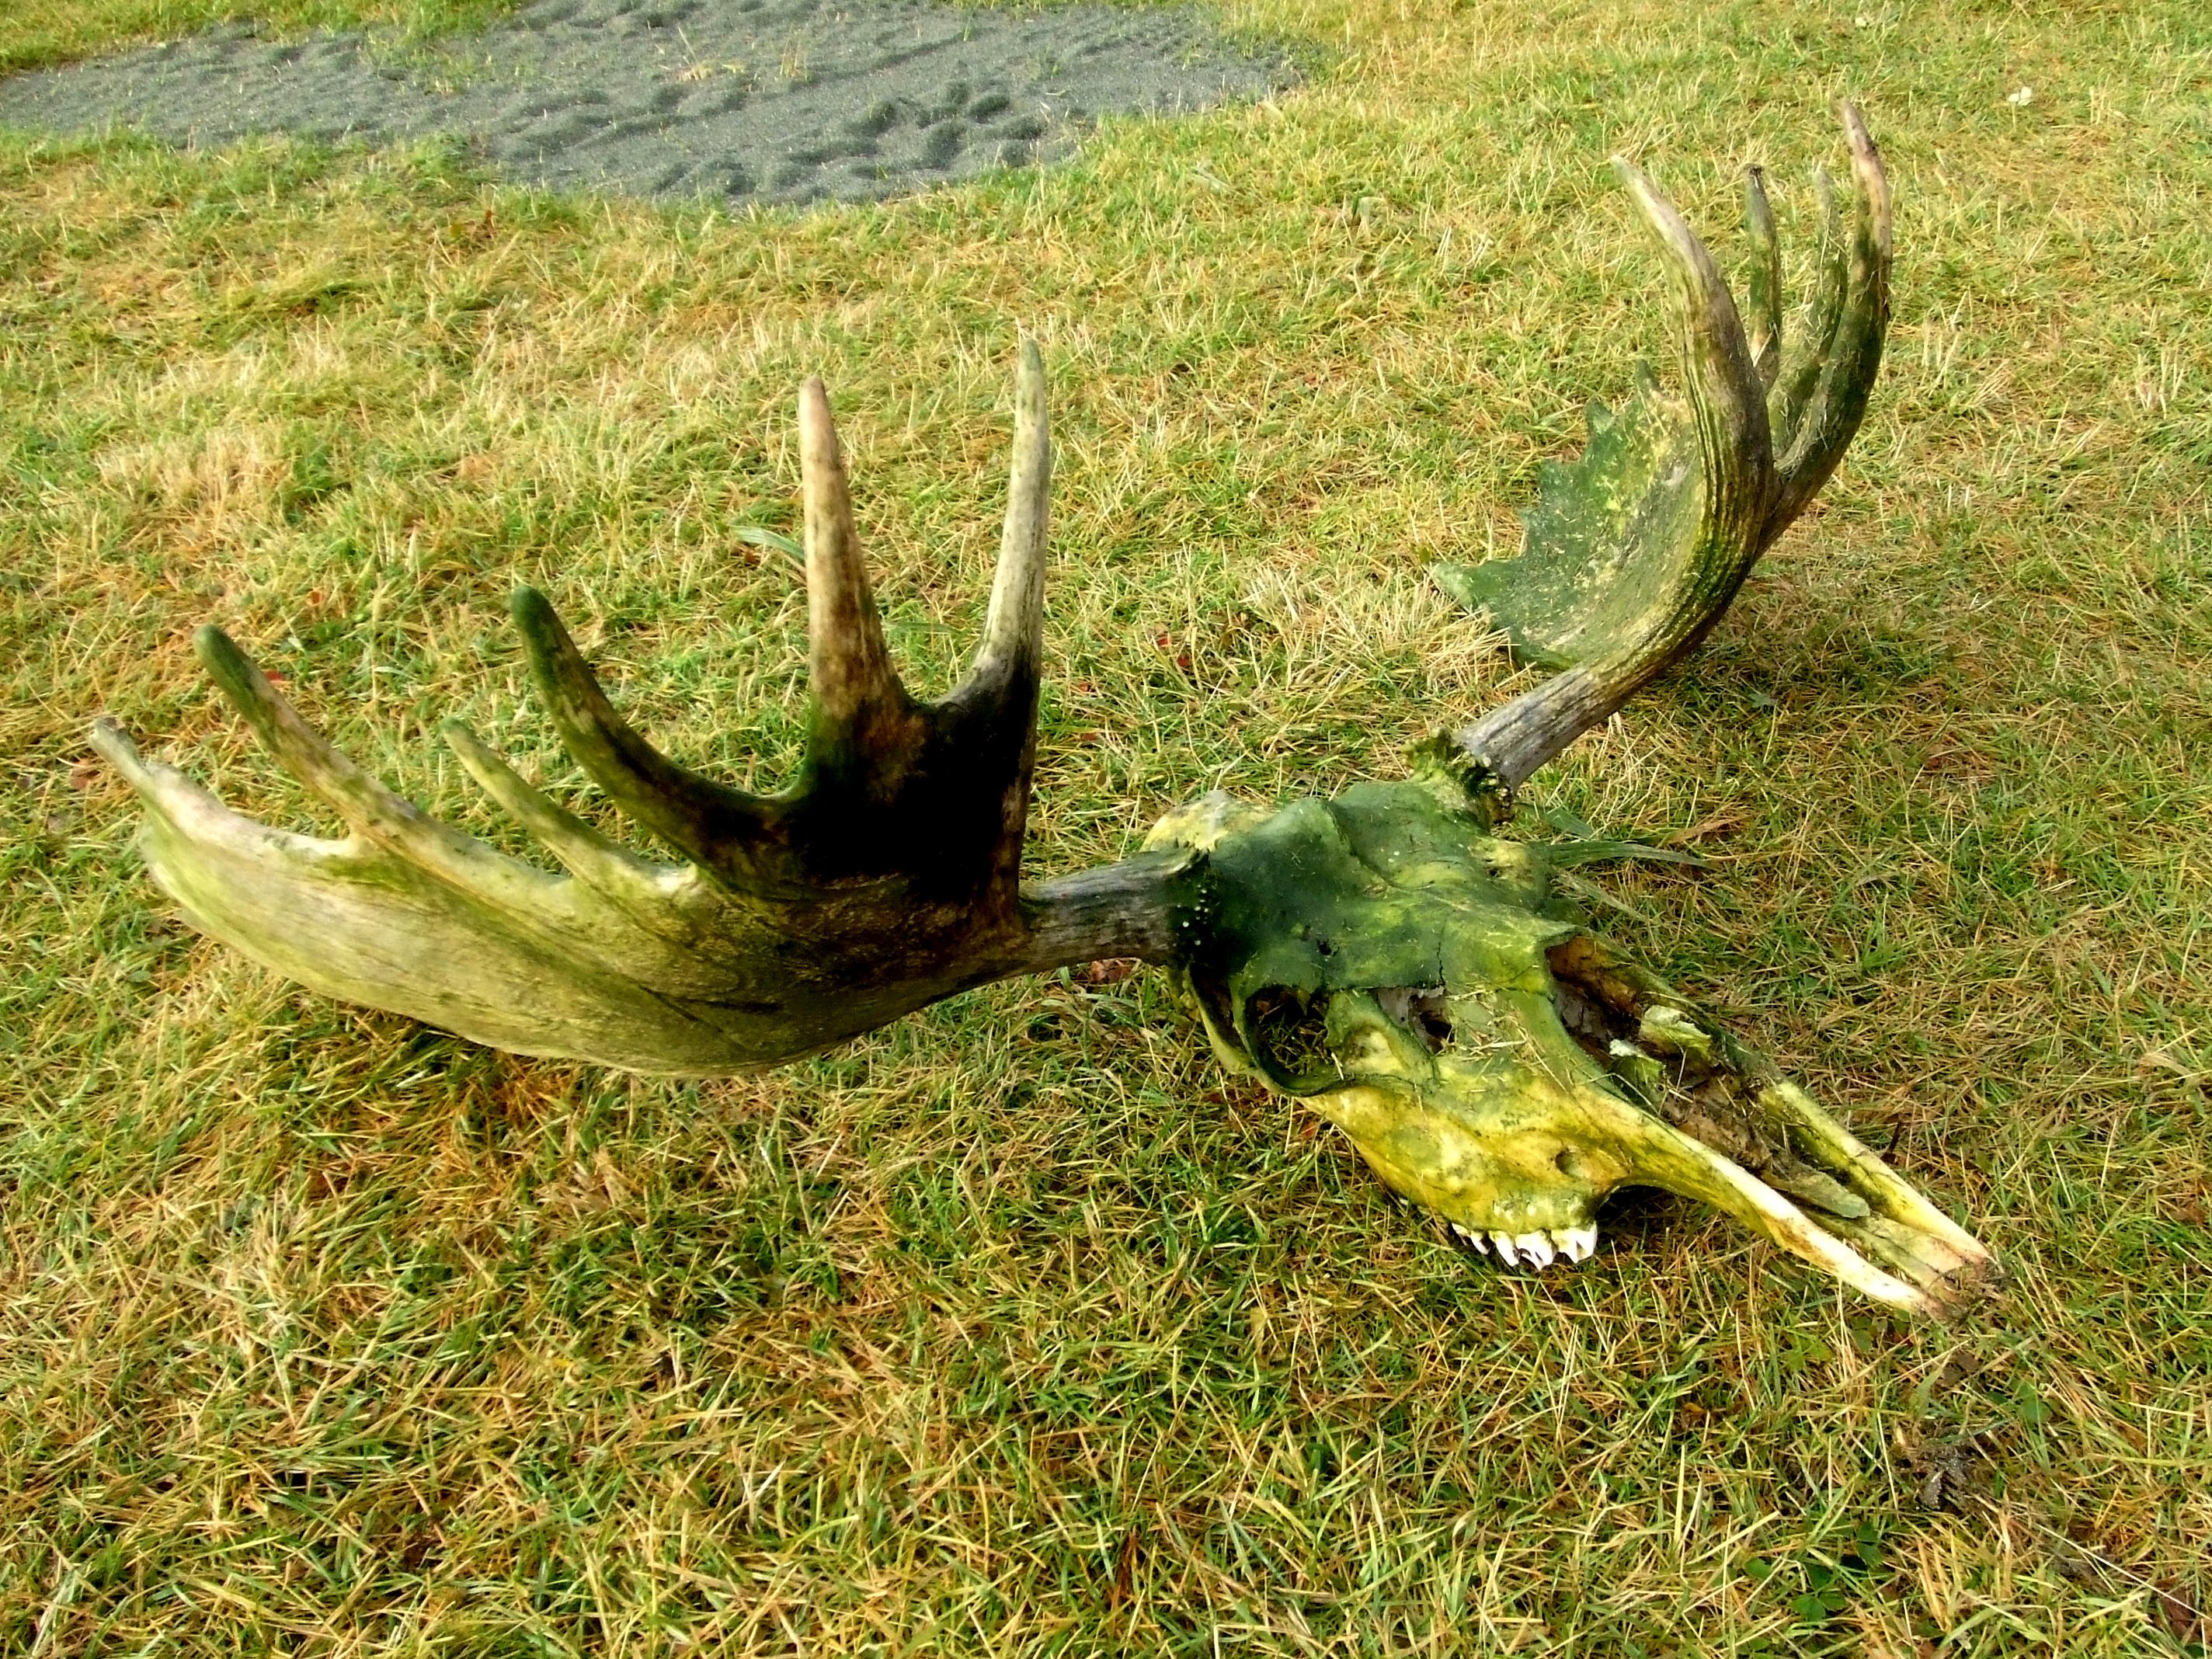
grass, wild, deer, rack, dead, skull, fauna, antler, moose, head, alaska, elk, horned